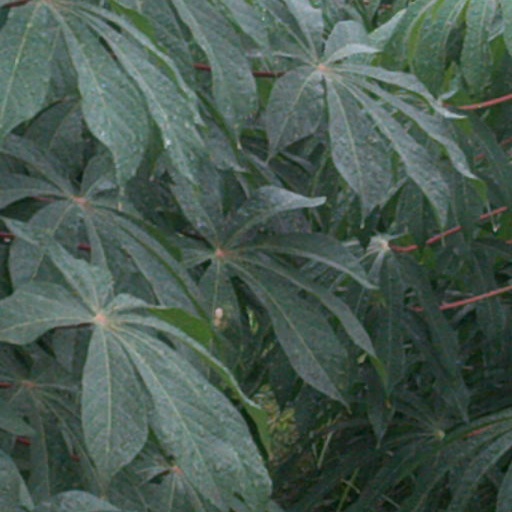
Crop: cassava